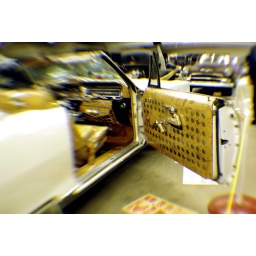
Calgary stampede parade car covered in ostrich leather, silver dollars, and guns!